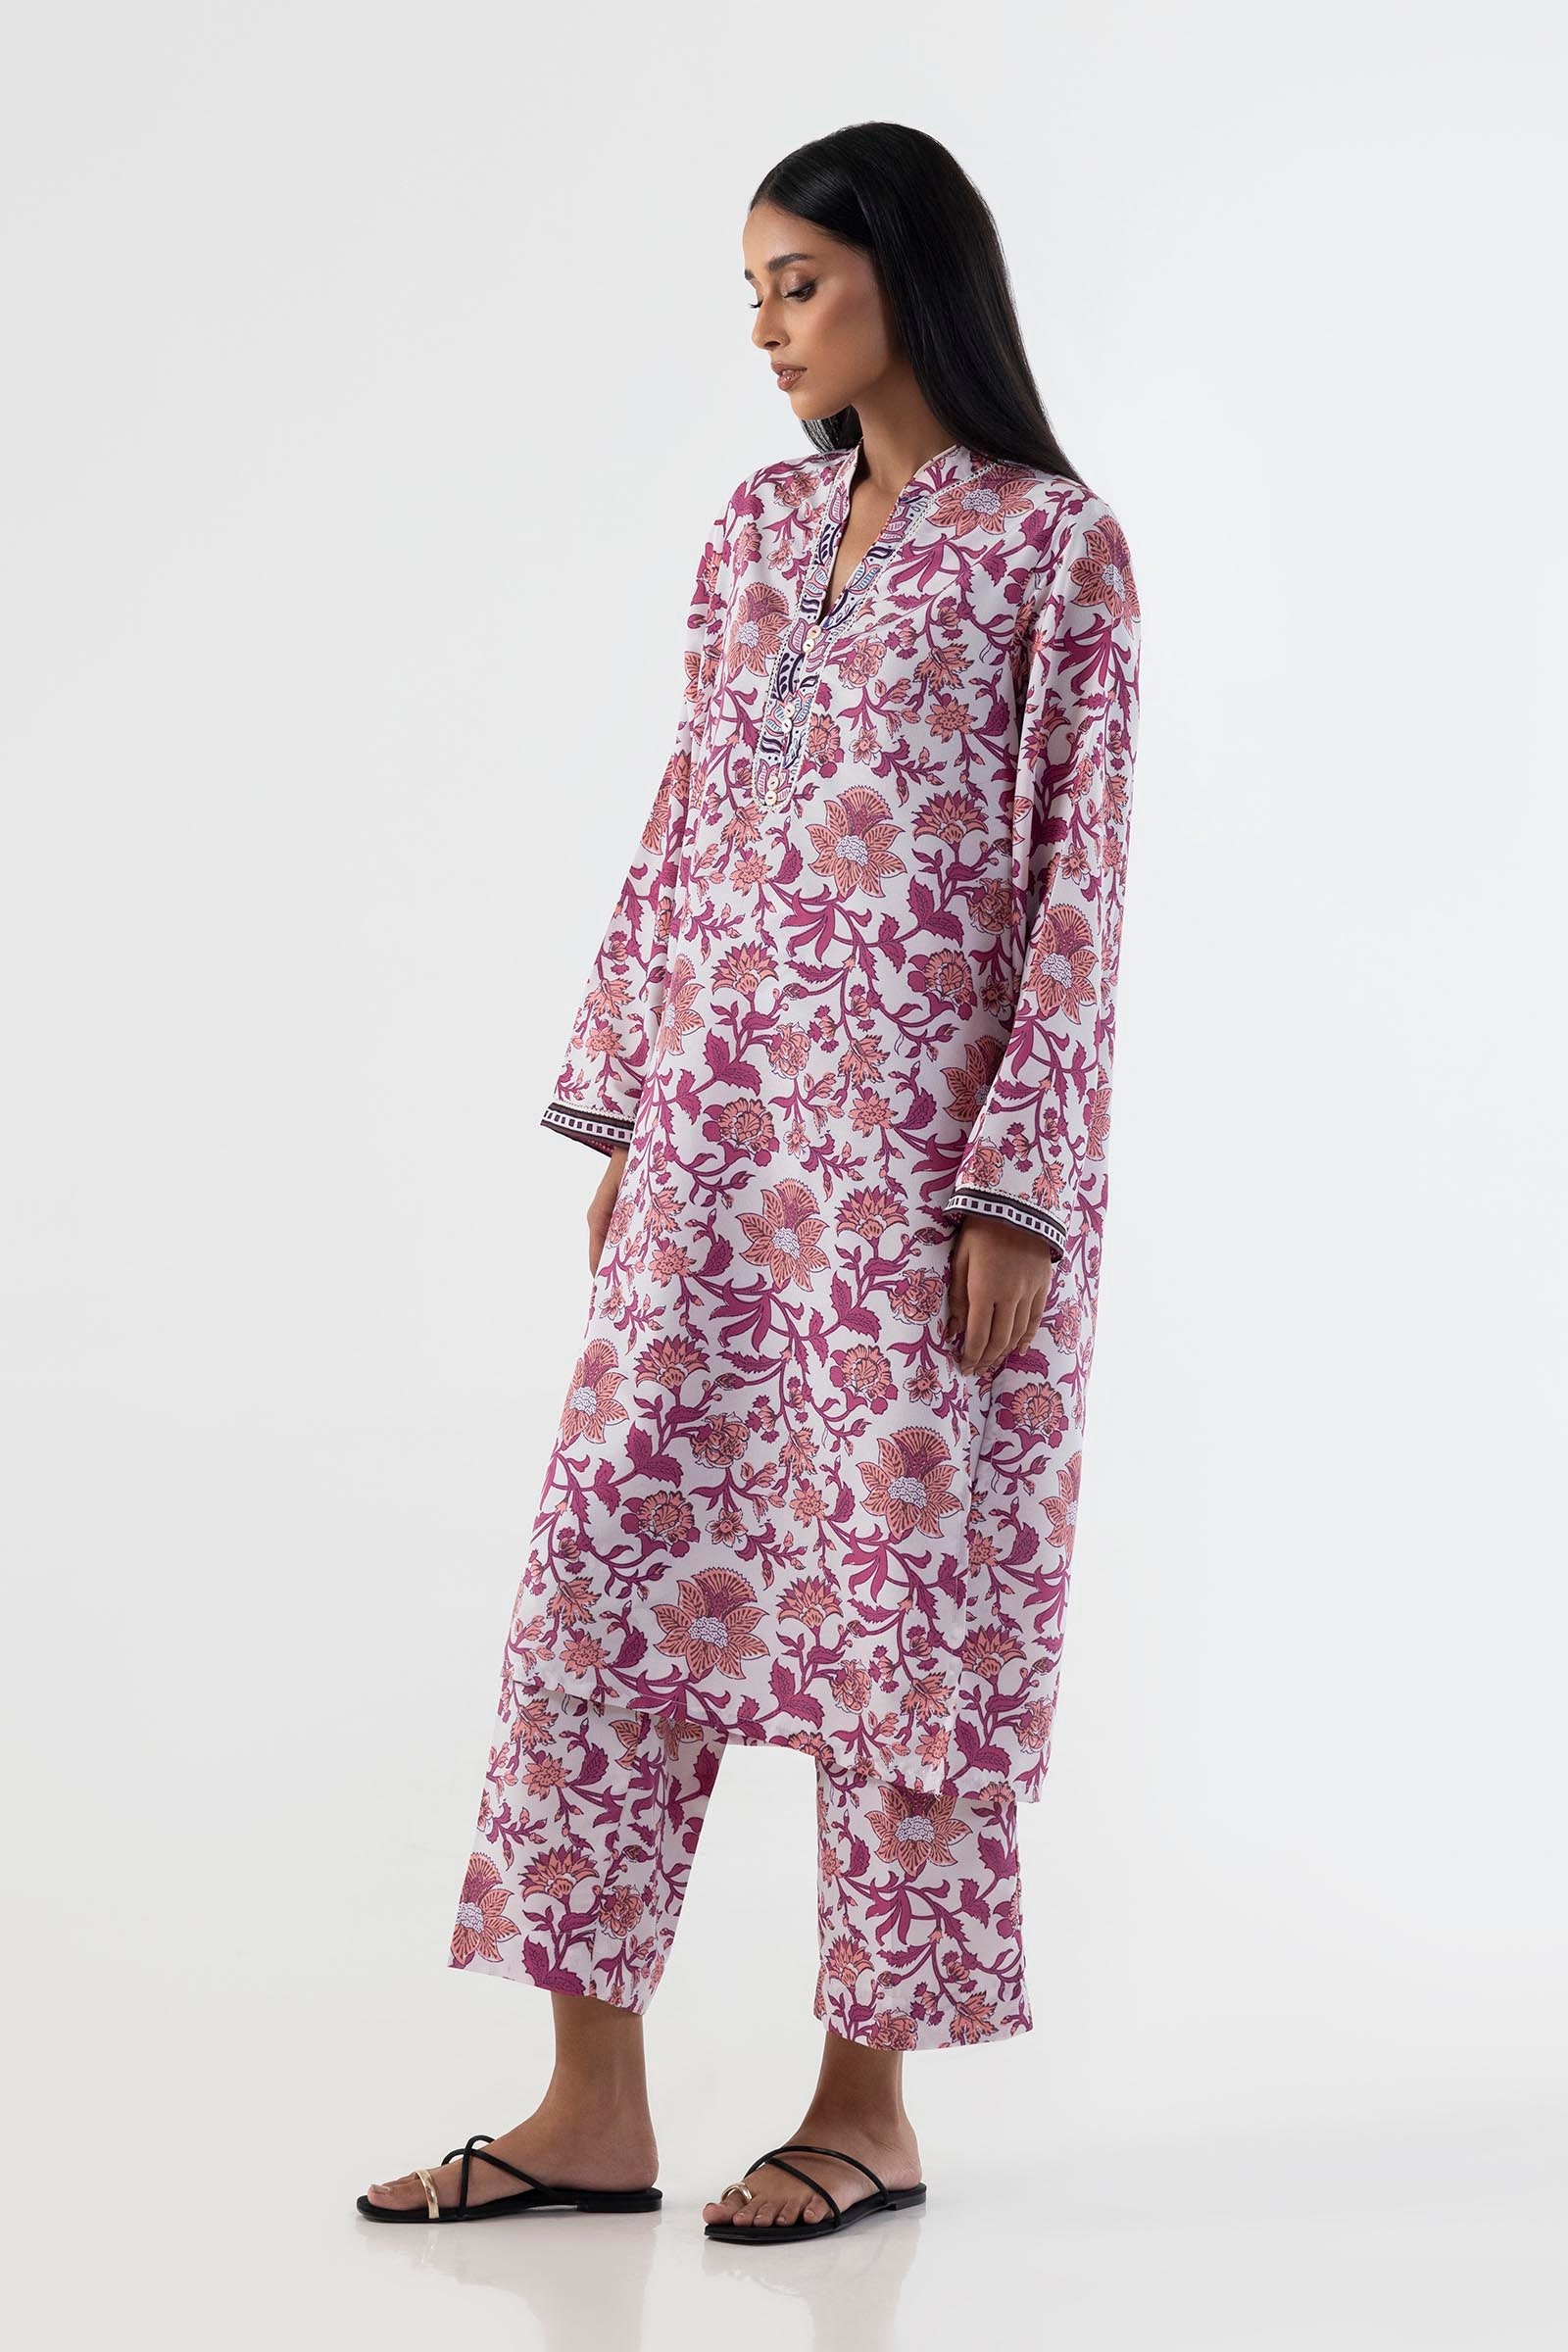
pink multi floral kurta set